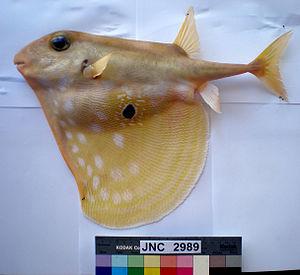
Triodon est un genre de poissons tetraodontiformes, le seul de la famille monotypique Triodontidae. Ce genre, à son tour monotypique, ne contient qu'une seule espèce, Triodon macropterus.